Kammback

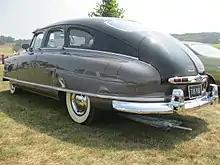
1950 Nash Airflyte

A Kammback—also known as a Kamm tail or K-tail—is an wherein the rear of the car slopes downwards before being abruptly cut off with a vertical or near-vertical surface. A Kammback reduces aerodynamic drag, thus improving efficiency and reducing fuel consumption, while maintaining a practical shape for a vehicle.